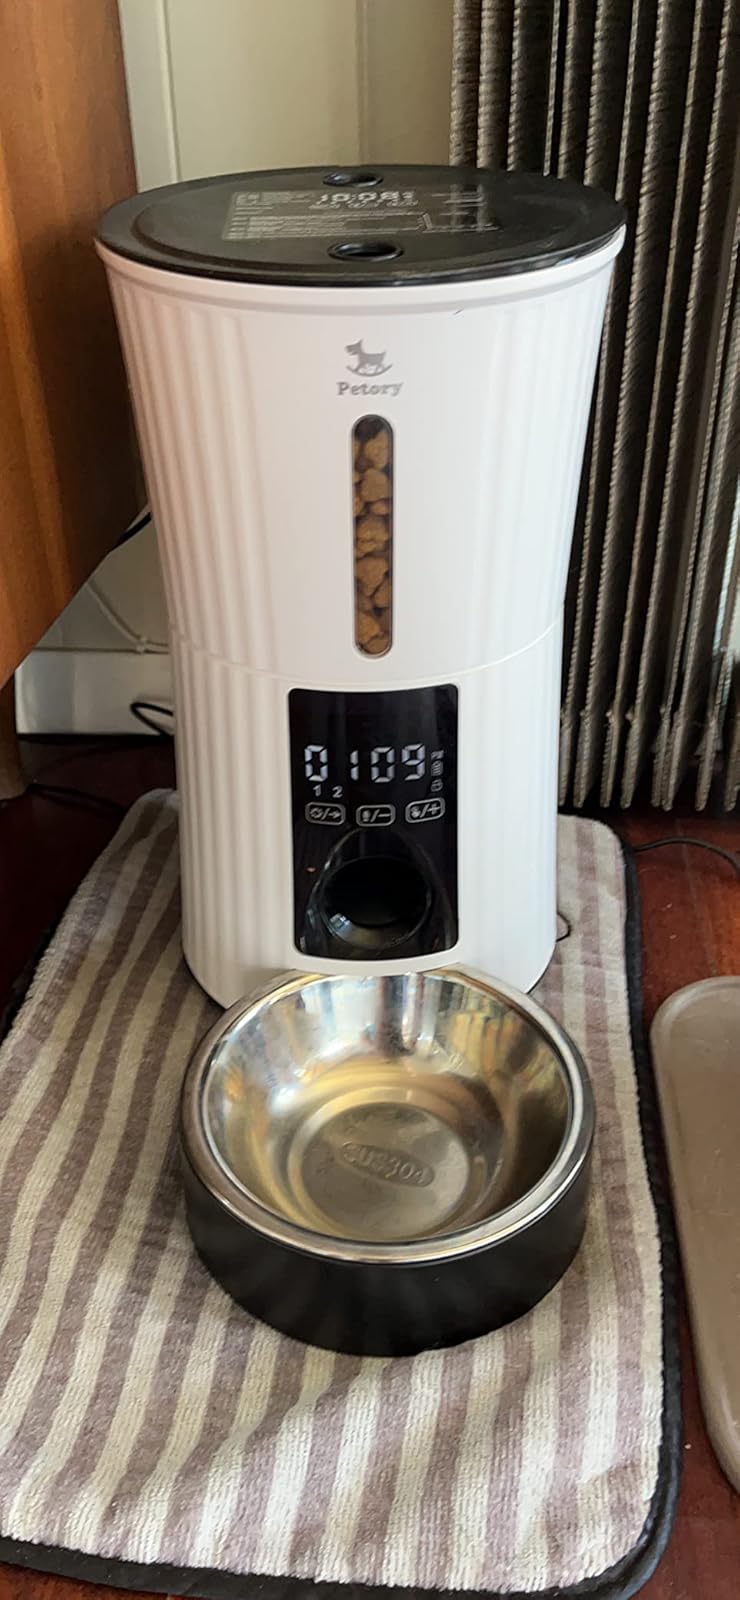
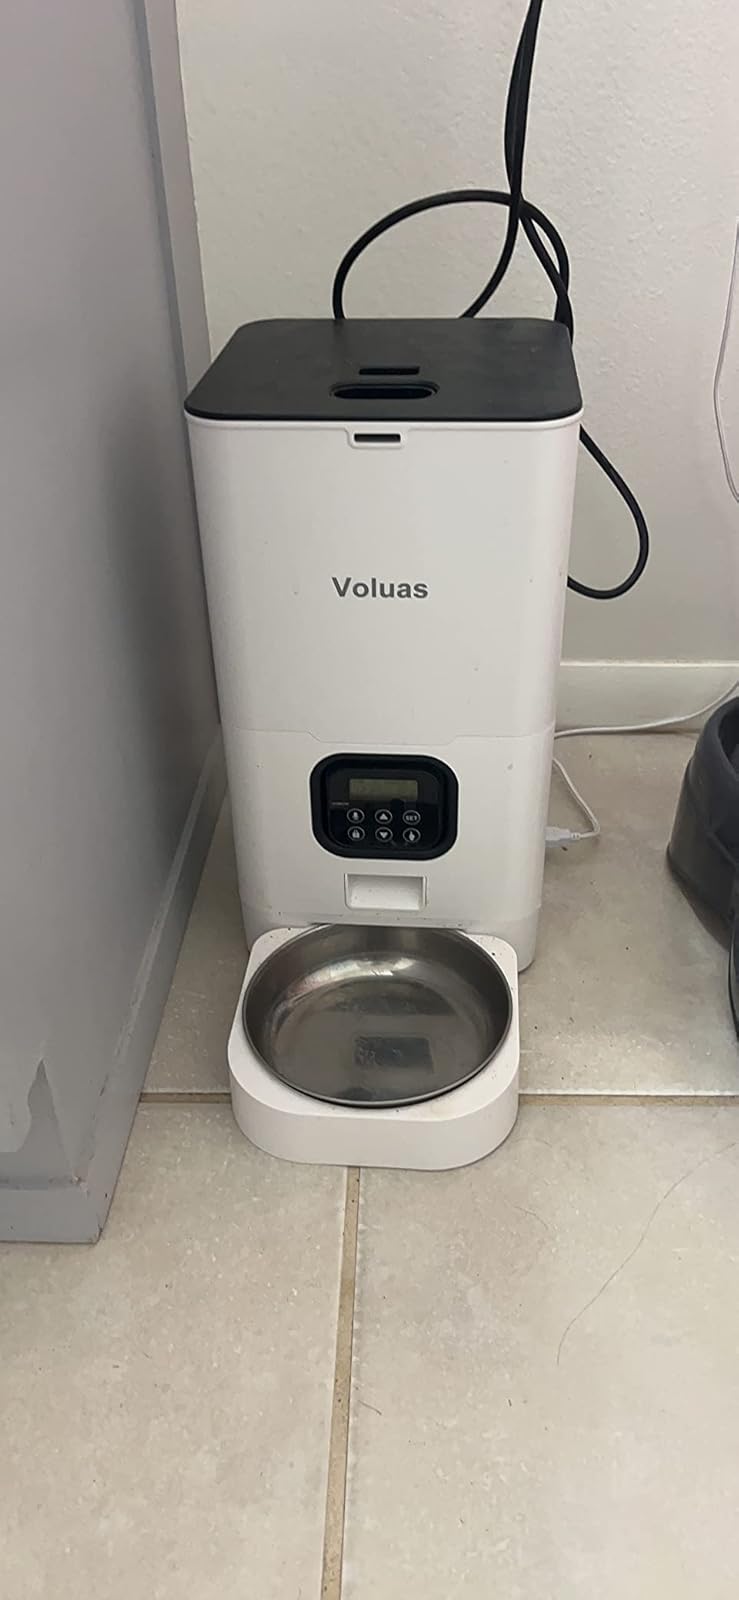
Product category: items_feeder
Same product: no